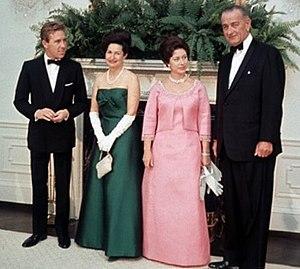
Antony Armstrong-Jones, né le 7 mars 1930 à Londres où il est mort le 13 janvier 2017, comte de Snowdon, est un designer, photographe et réalisateur britannique.